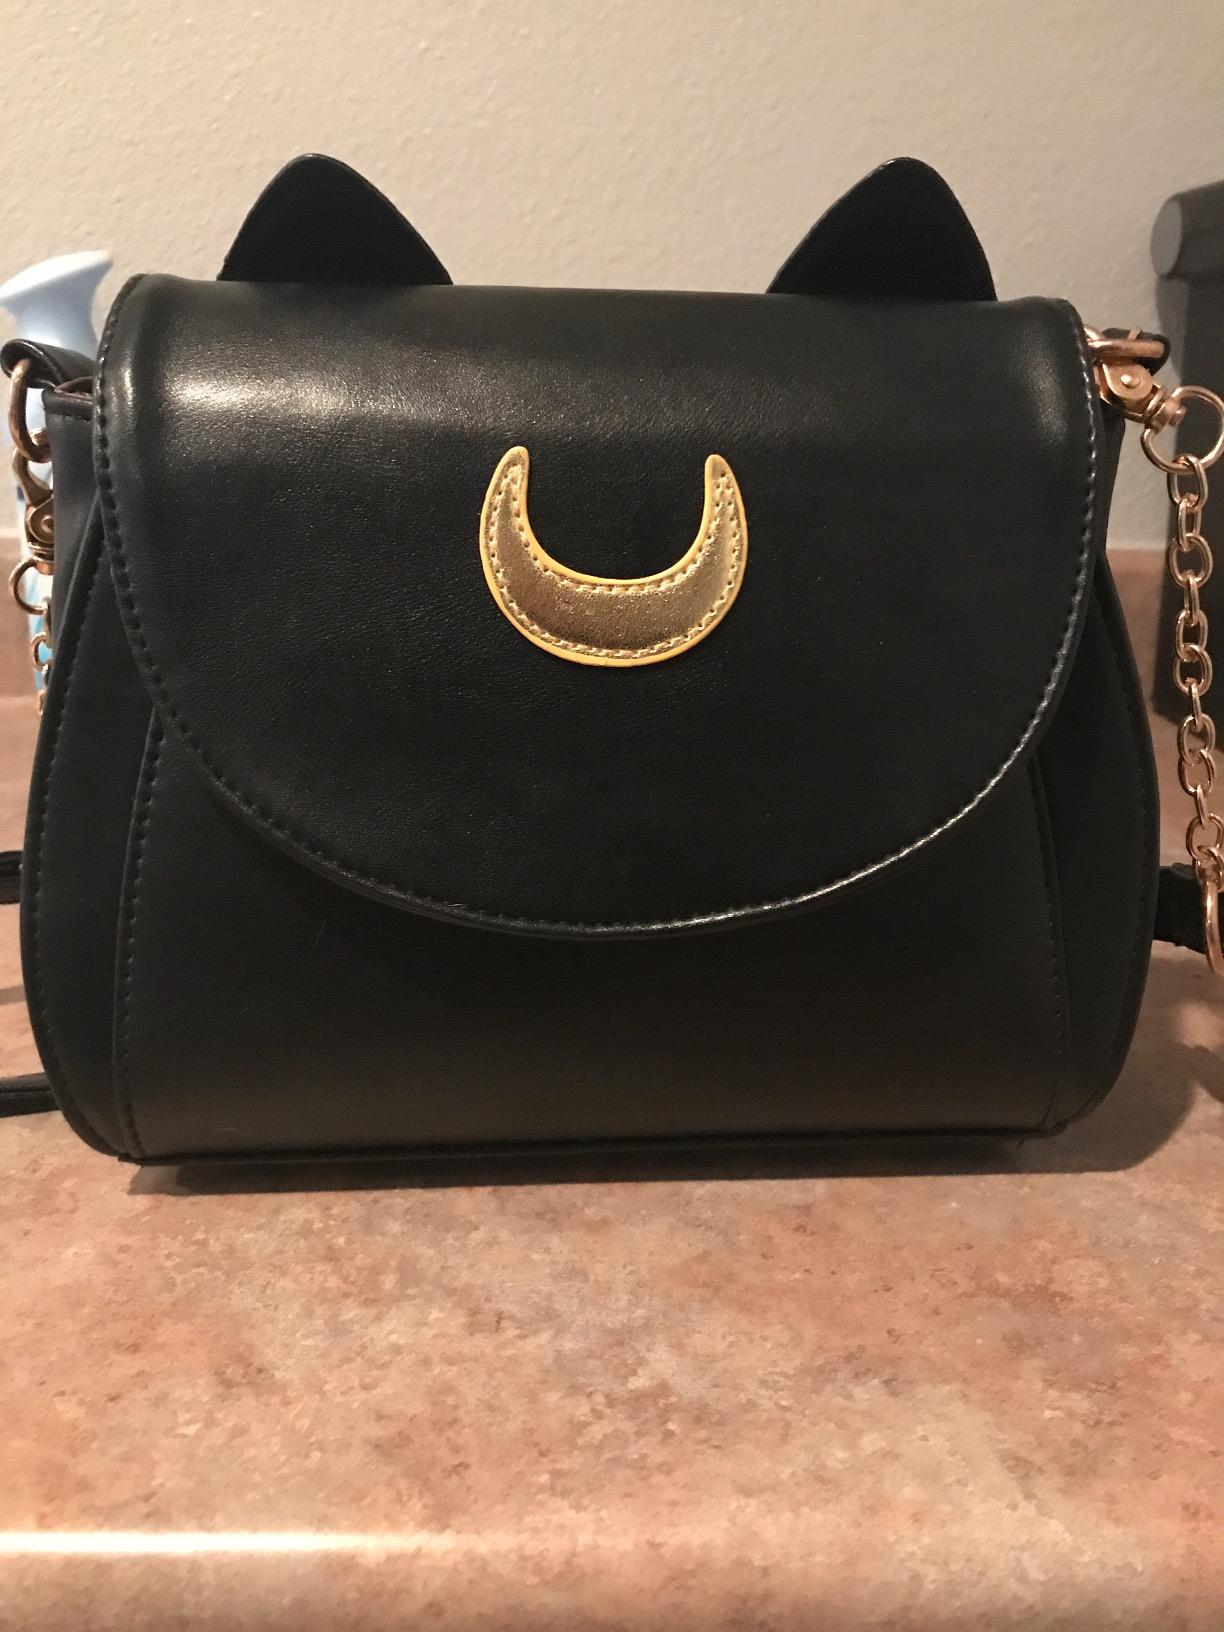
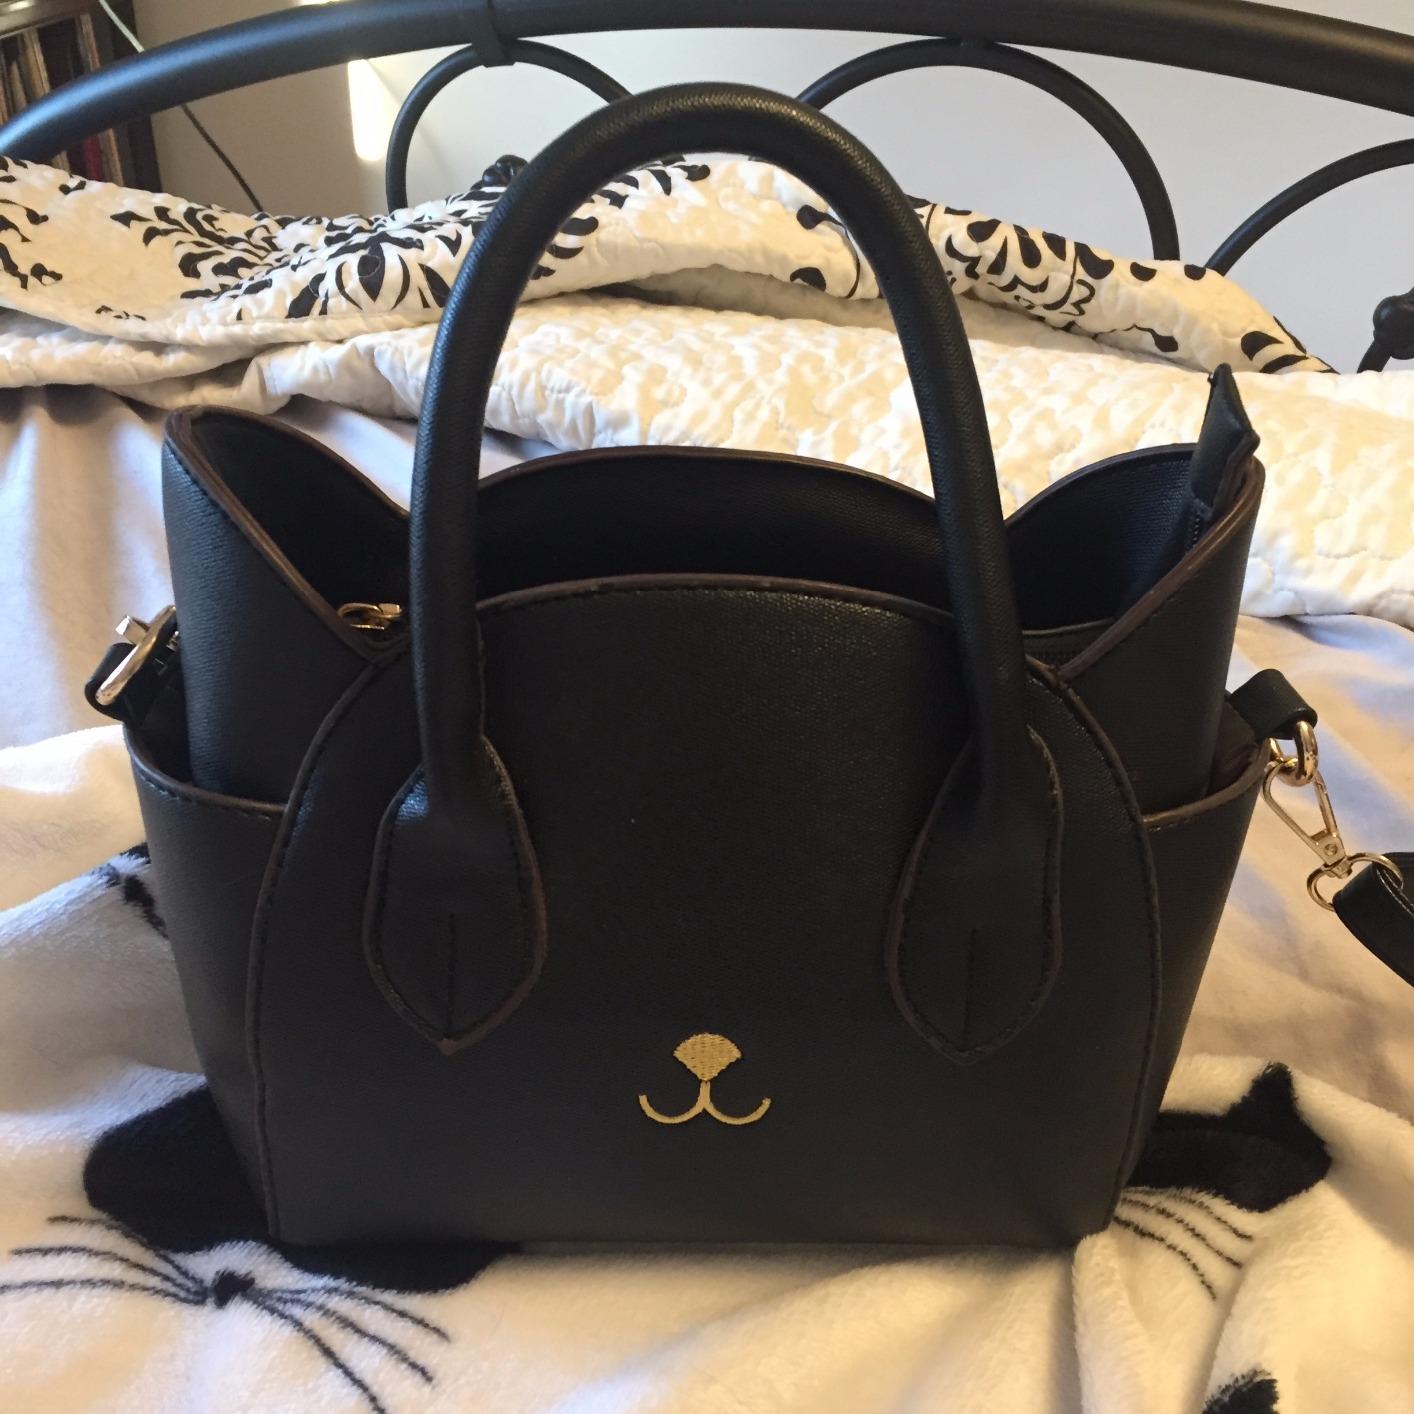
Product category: accessories_handbag
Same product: no